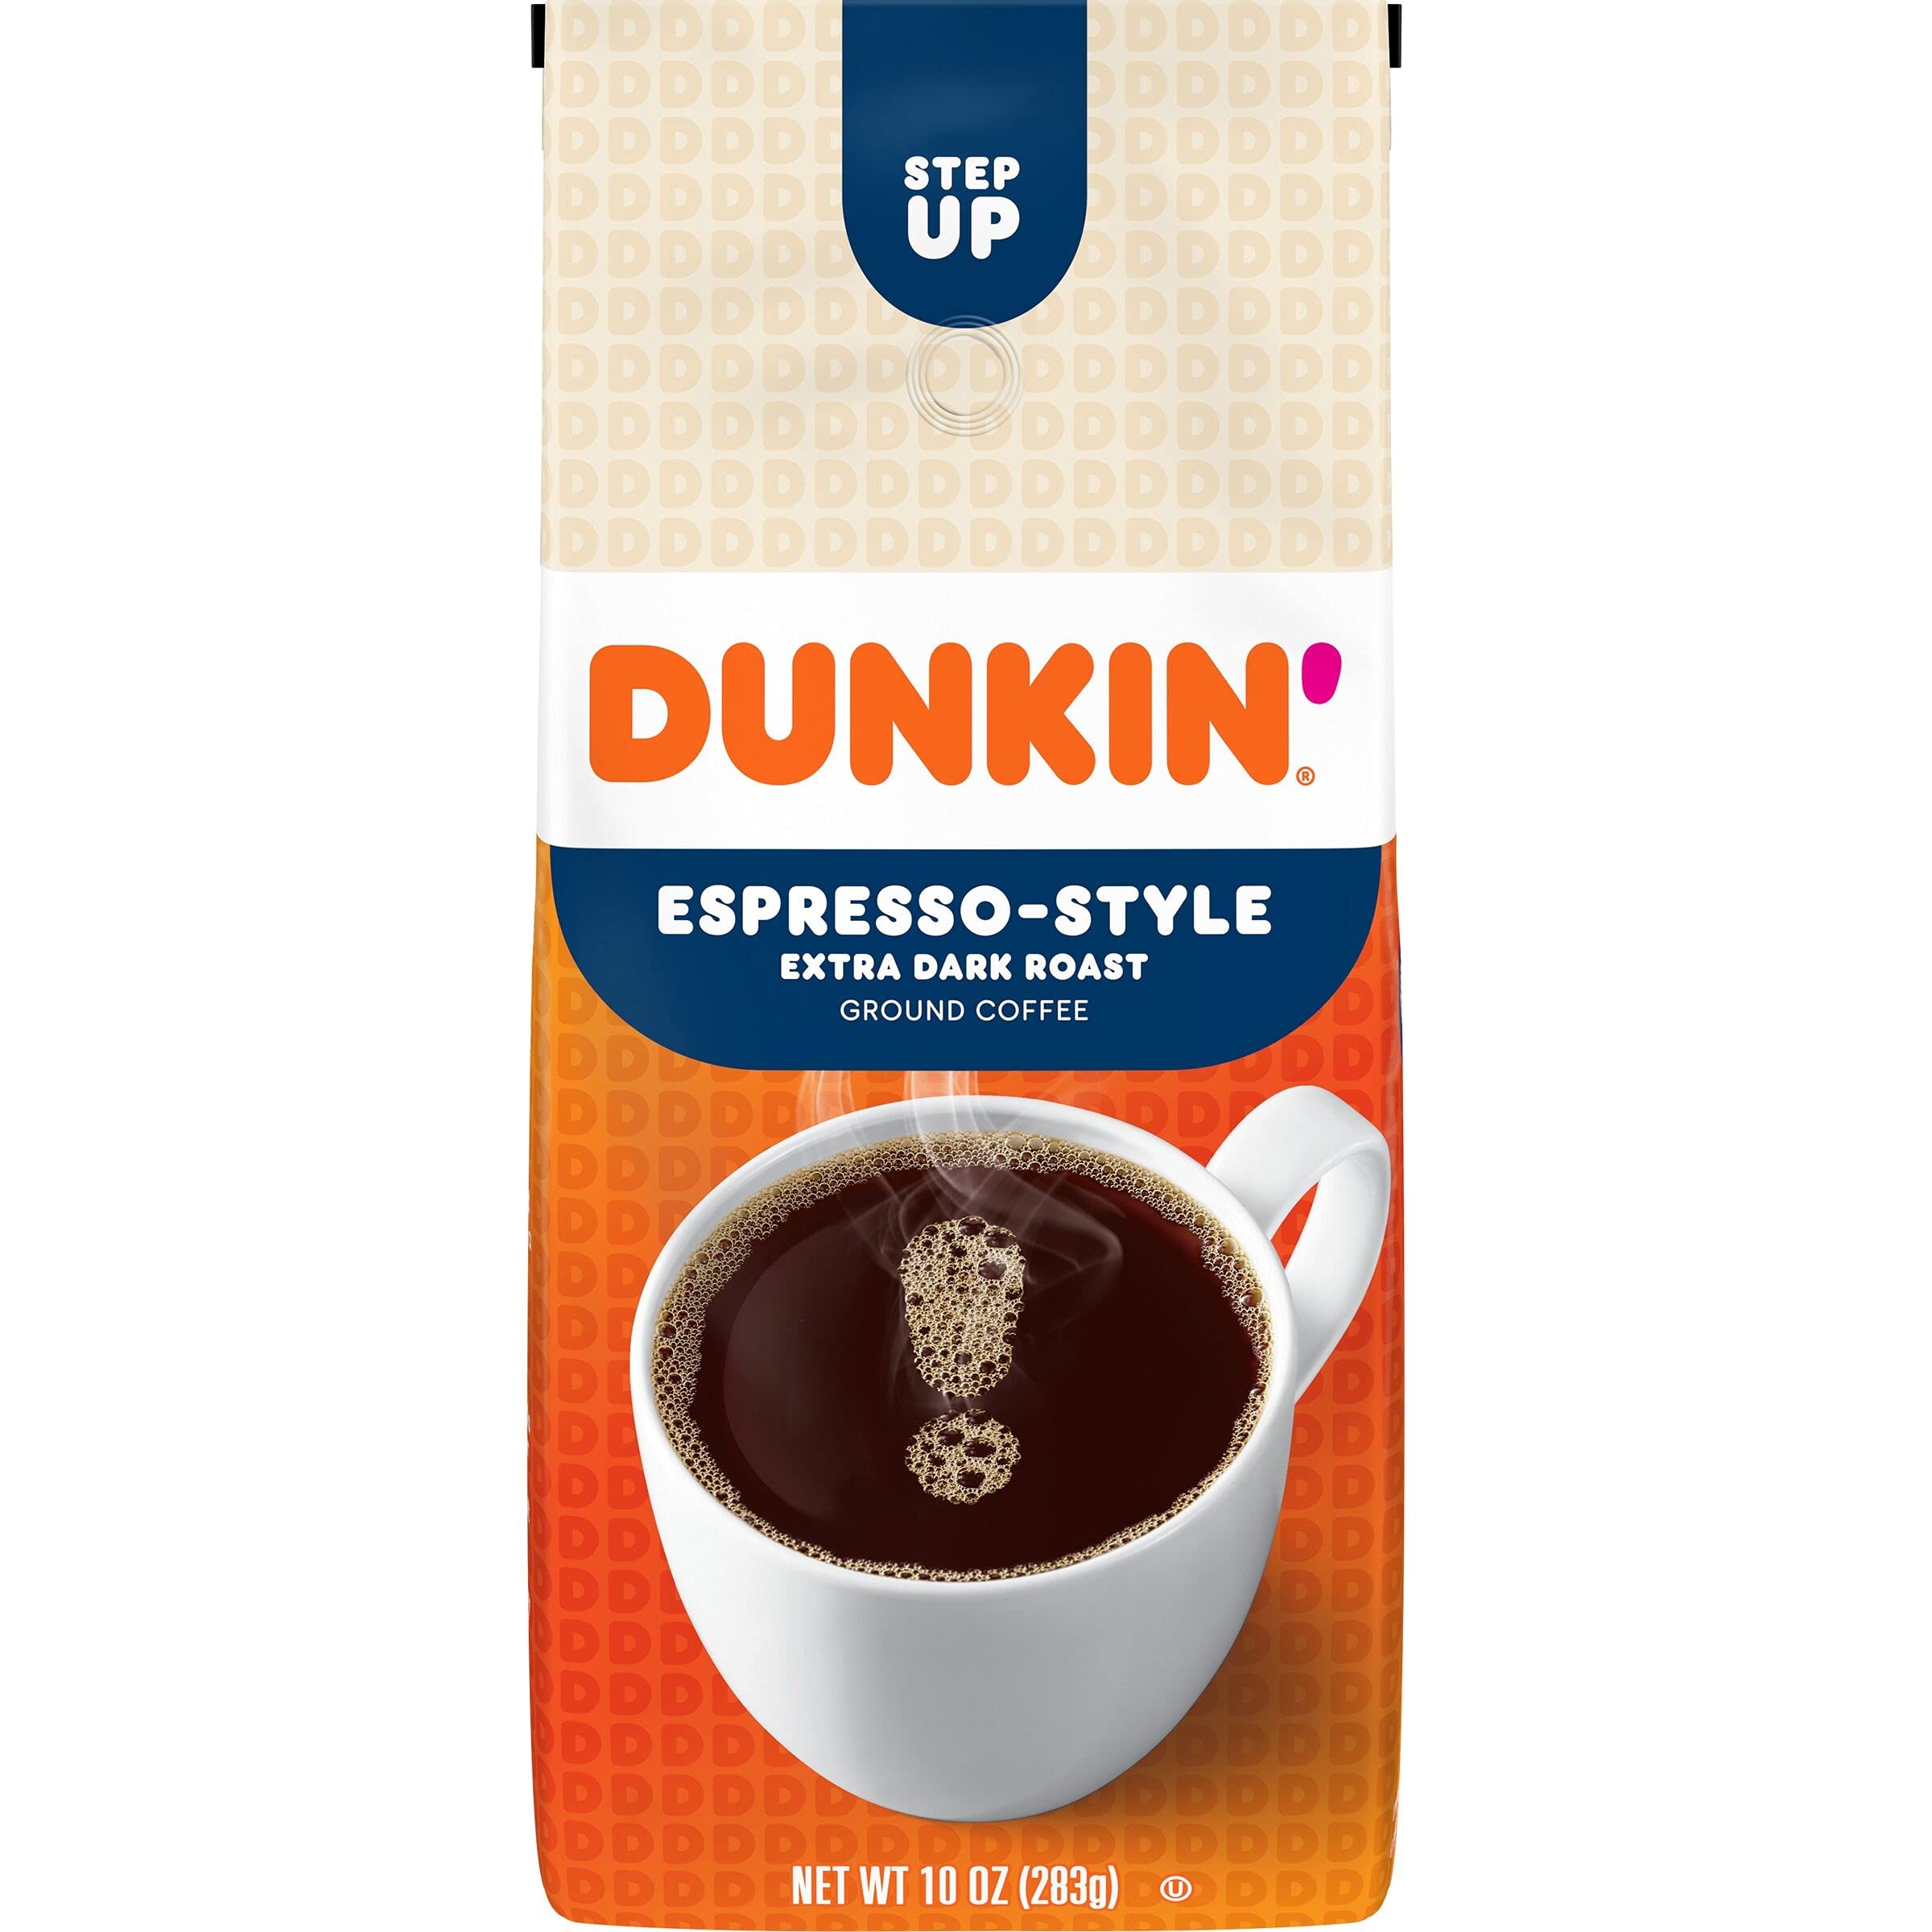
Item Name: Dunkin' Extra Dark Roast Espresso Style Coffee, 10 Ounce (Pack of 6)
Bullet Point 1: Contains one (1) 10 ounce bag of Dunkin’ Espresso-Style Extra Dark Roast ground coffee
Bullet Point 2: Premium Arabica coffee, specially roasted for great bold flavor
Bullet Point 3: Premium Arabica coffee, specially roasted for great bold flavor
Bullet Point 4: Inspired by the Dunkin’ espresso you get from Dunkin’ shops
Bullet Point 5: Made for your home coffee maker, no special equipment required
Value: 60.0
Unit: Ounce

Price: 6.98